Jagdgeschwader II

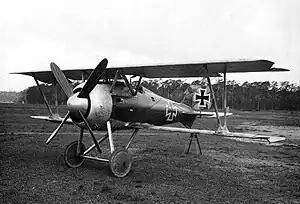
The avidly awaited but disappointing Siemens-Schuckert D.III.

September's German victories in the air had little influence on the fighting. Nor did the aerial battles entirely favor the Germans. On the Allied side, there was a drive to destroy or burn the German observation balloons, thus blinding the German army. Balloon busting French ace Lieutenant Maurice Boyau shot down his final four balloons. The American team of Lieutenant Frank Luke and First Lieutenant Joseph Wehner shot down nine balloons in the five days. Overwhelming formations of Allied aircraft successfully executed their missions. The battle-hardened pilots of "Jadgdeschwader II" extracted a high blood cost from the American rookies in September 1918, to no real effect.